Greg Saunders

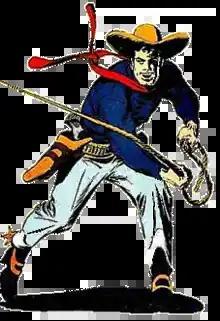
Greg Saunders as he appeared on the cover of "Leading Comics" #5 (December 1942). Art by Mort Meskin.

Greg Saunders is a superhero appearing in American comic books published by DC Comics. He is the first DC character to bear the name Vigilante.